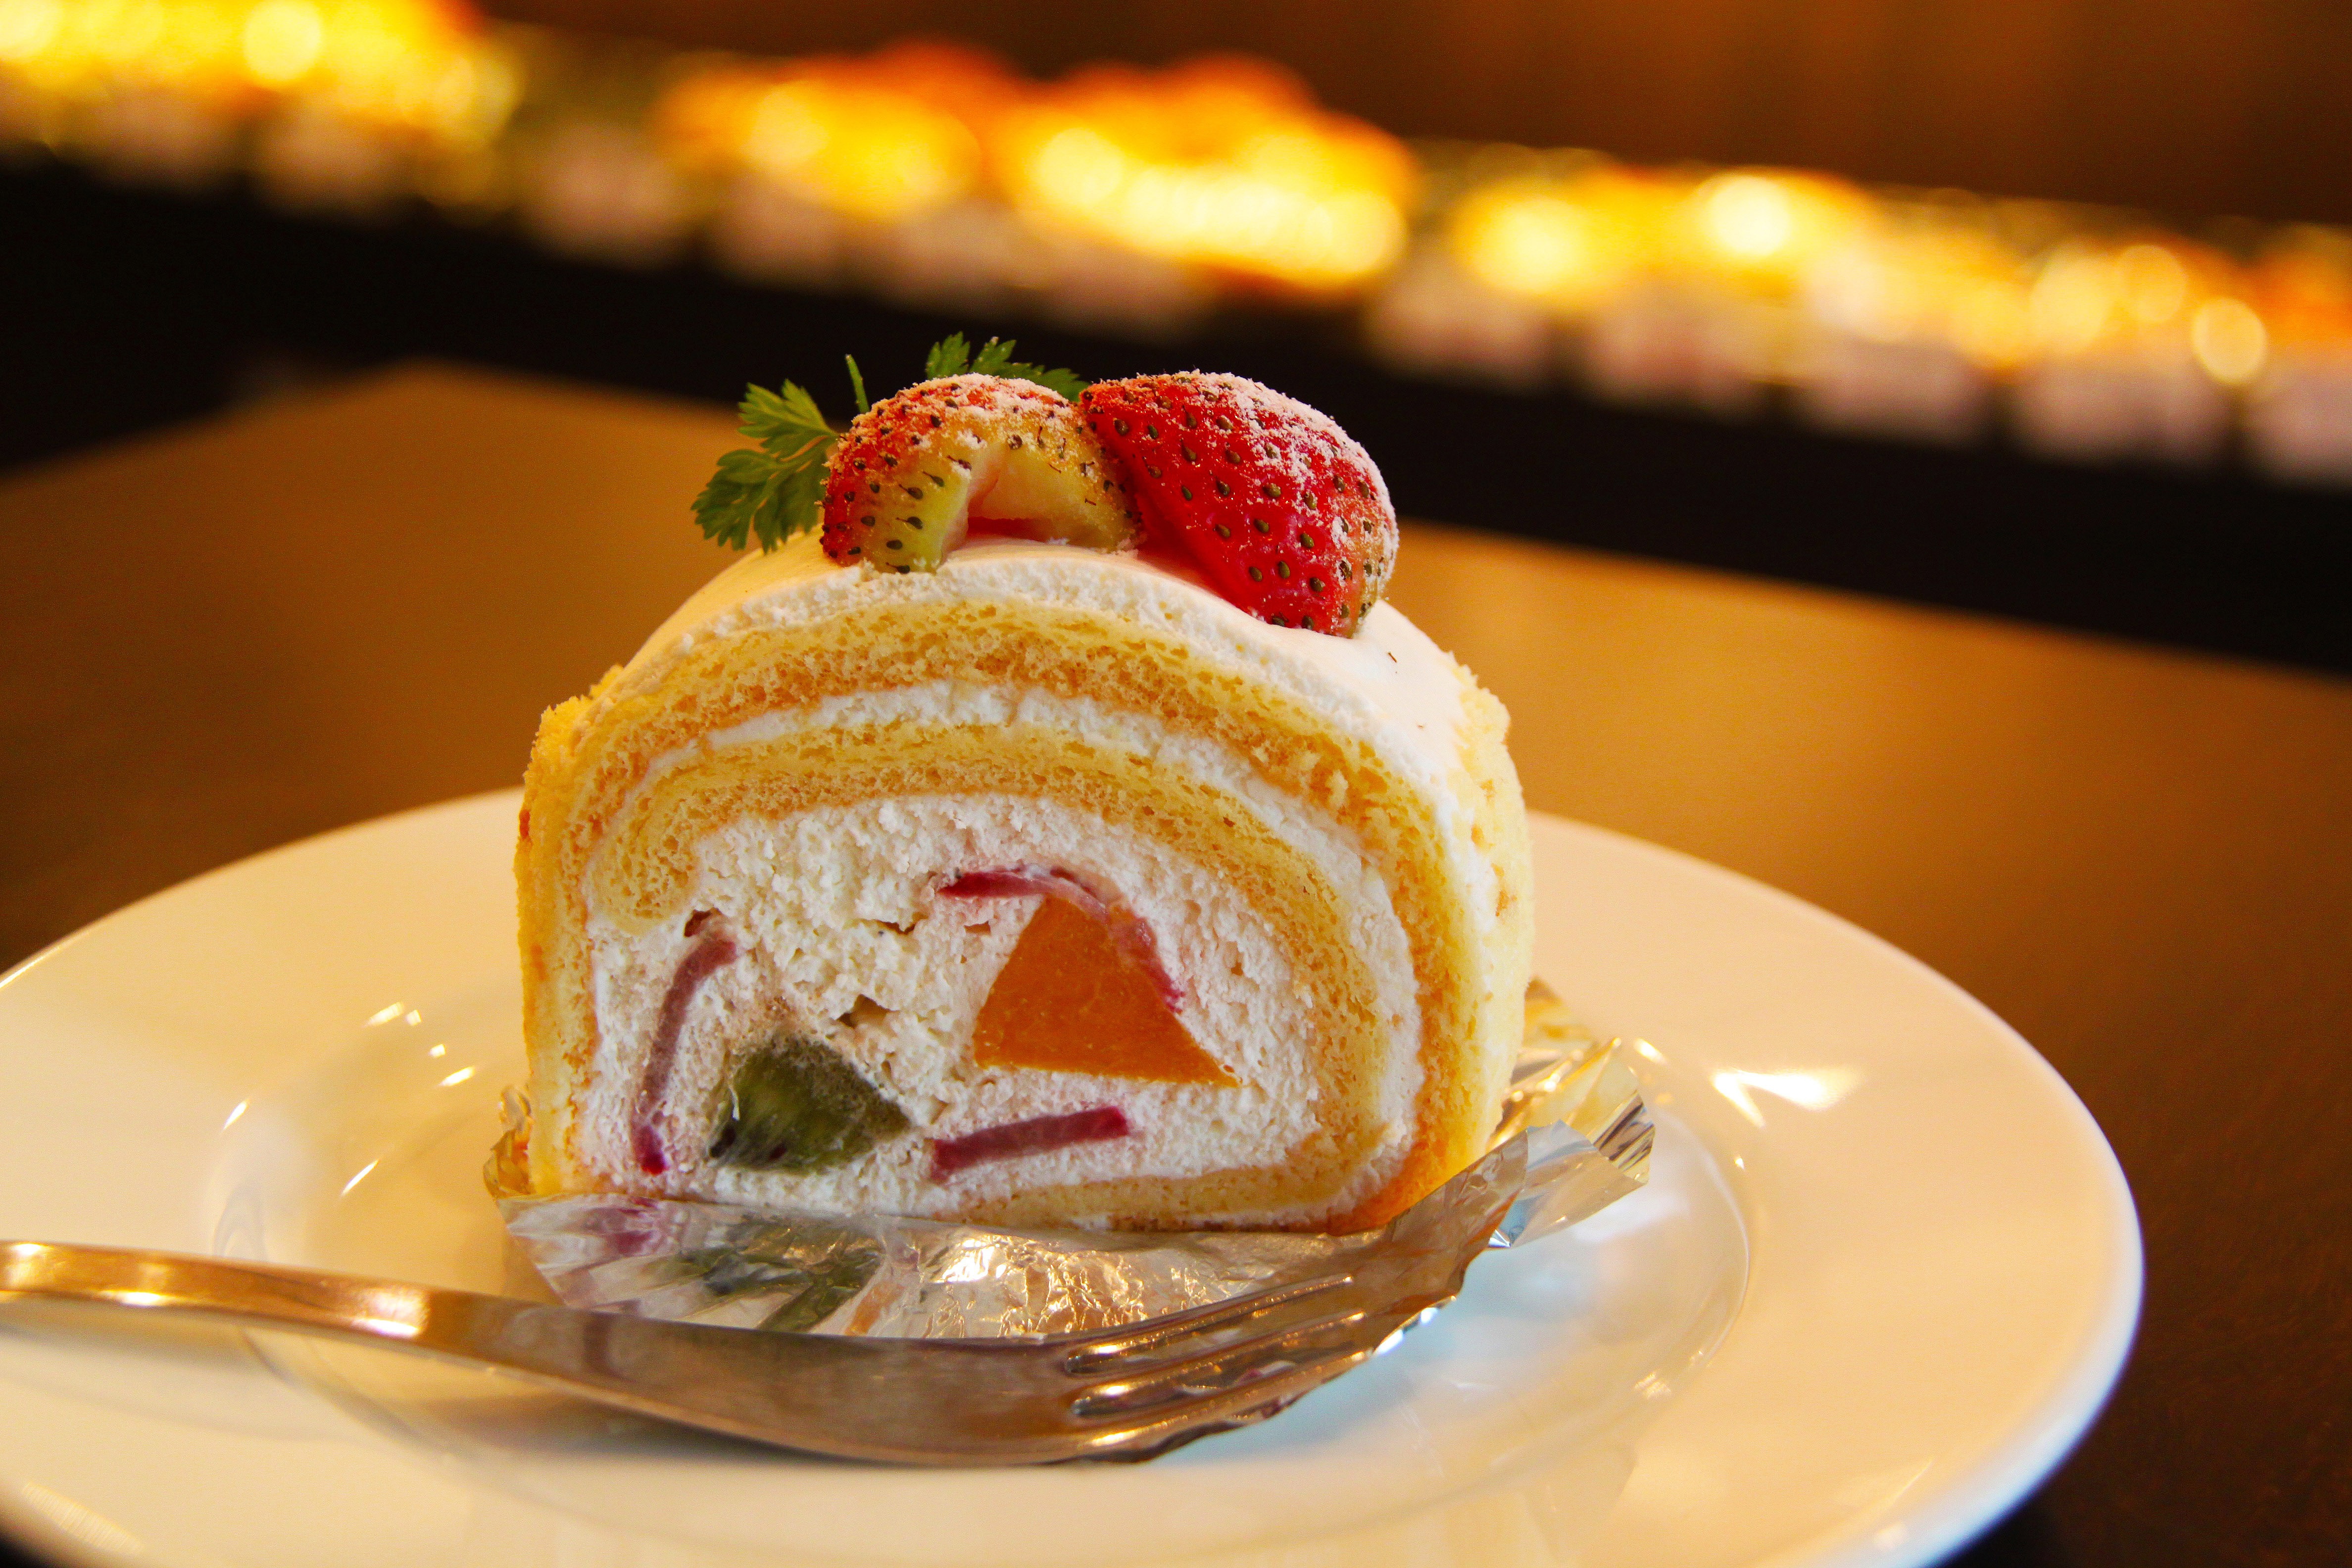
food, dish, cuisine, sweetness, dessert, roulade, ingredient, swiss roll, baked goods, strawberries, fruit cake, bavarian cream, strawberry, produce, pastry, Pionono, cassata, cream, candied fruit